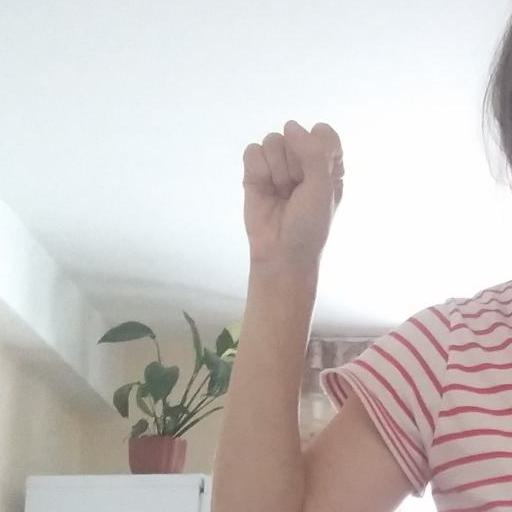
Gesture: fist